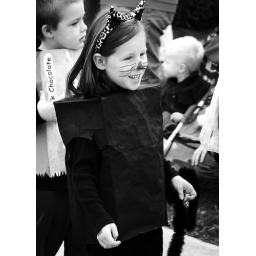
My friends daughter in the brown bag parade dressed as a black cat.